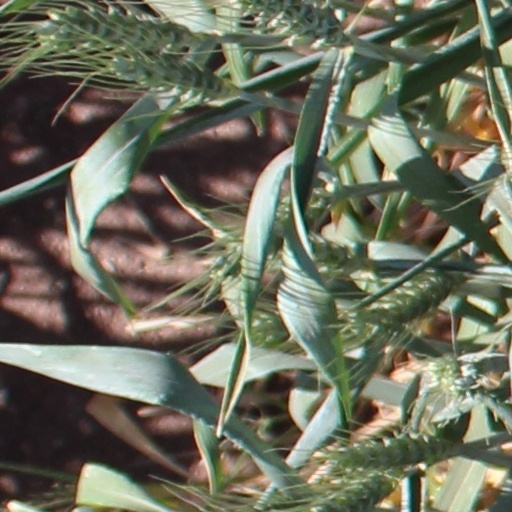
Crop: wheat